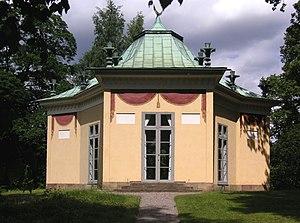
Le parc Haga, en suédois Hagaparken, est un parc à l'anglaise situé à Solna dans la proche banlieue de Stockholm en Suède. Créé sous l'impulsion du roi Gustave III, il s'étend sur une superficie de 144 hectares, sur la rive ouest du lac Brunnsviken.